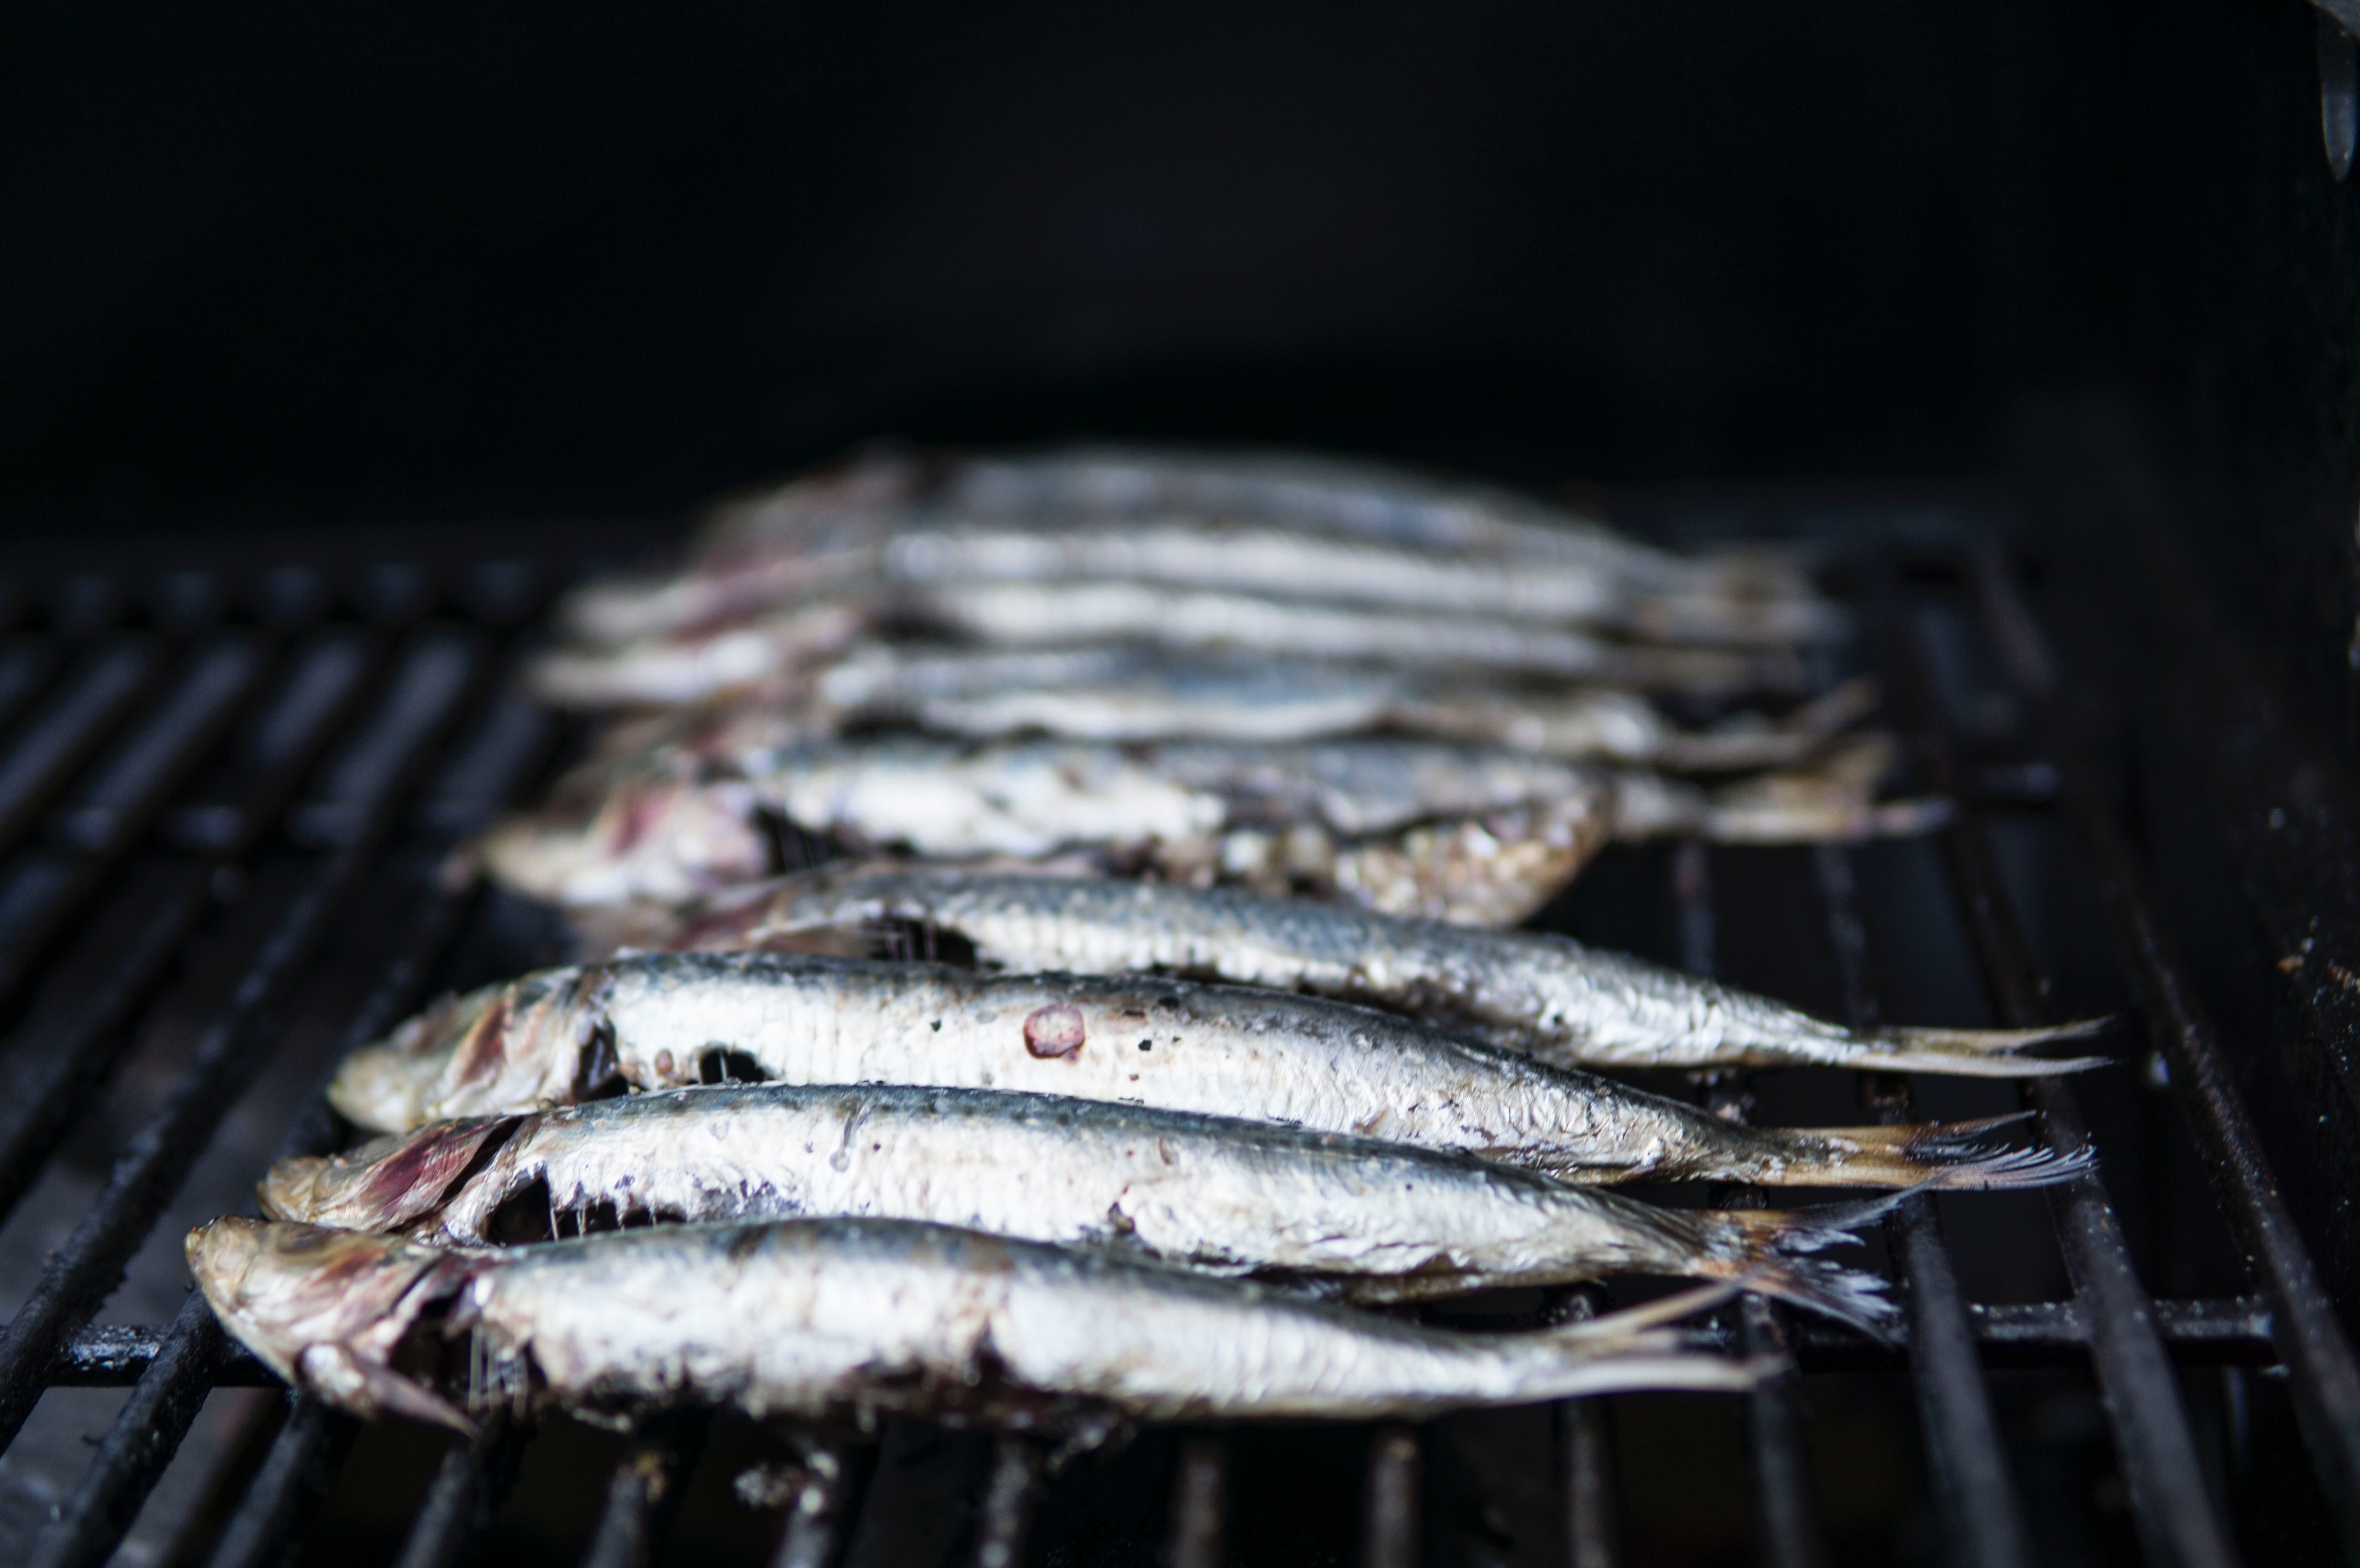
fish, shishamo, sardine, grilling, herring, tinapa, seafood, capelin, animal source foods, anchovy, fish products, pacific saury, anchovy food, forage fish, oily fish, sauries, herring family, recipe, barbecue